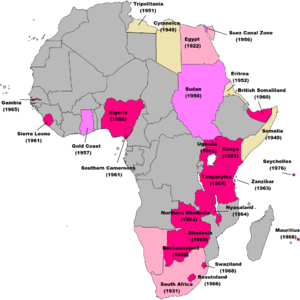
Britiske Imperium / Afkolonisering og nedgang (1945–1997) / Forandringens vinde
Britisk afkolonisering i Afrika. Ved slutningen af 1960'erne var alle britiske kolonier bortset fra Rhodesia (det senere Zimbabwe) og det sydafrikanske mandatområde Sydvestafrika (Namibia) blevet uafhængige.
Det Britiske Imperium var en kolonimagt, som på sit højeste var historiens største med kolonier på alle kontinenter. Imperiet var et resultat af opdagelsestiden, som begyndte med Spanien og Portugals ekspeditioner i det 15. århundrede. Det Britiske Imperium bestod af alle de områder, som briterne havde erobret og koloniseret: det bestod af dominions, kolonier, protektorater, mandatområder og andre territorier, som blev regeret eller administreret af Det forenede kongerige.